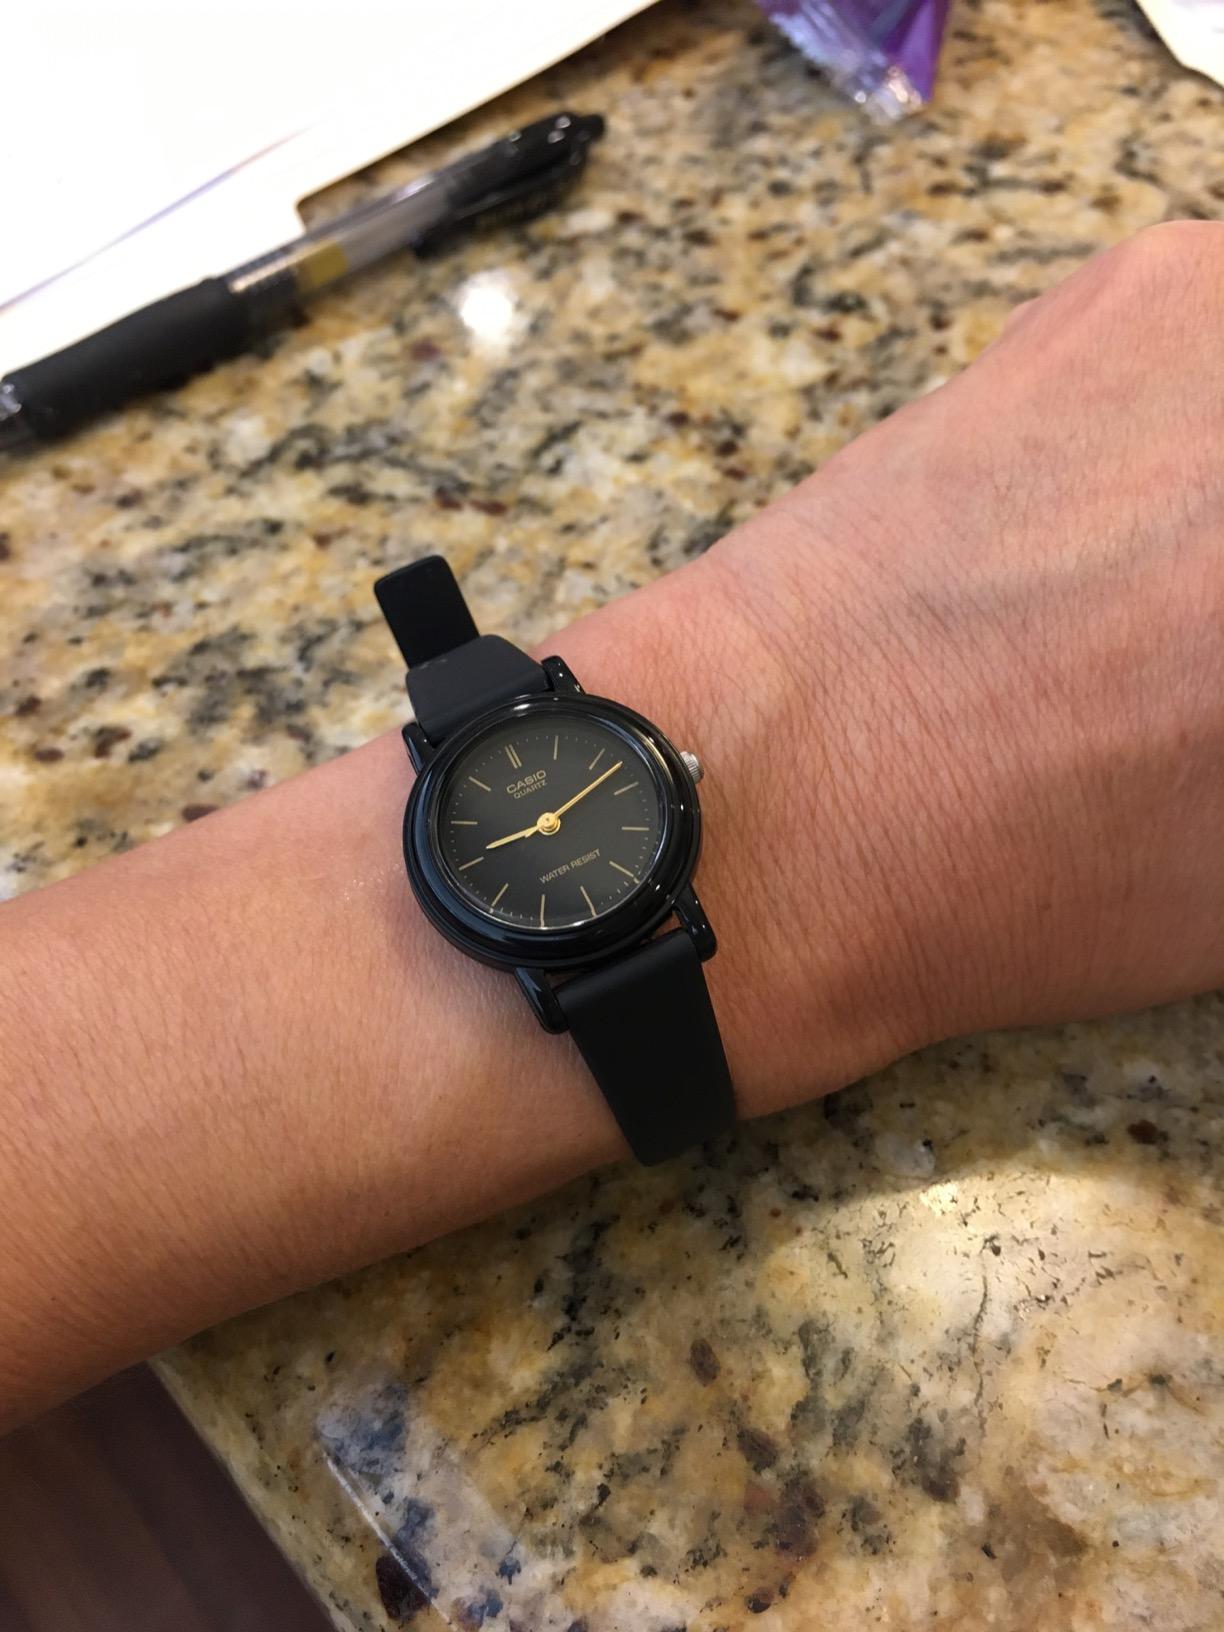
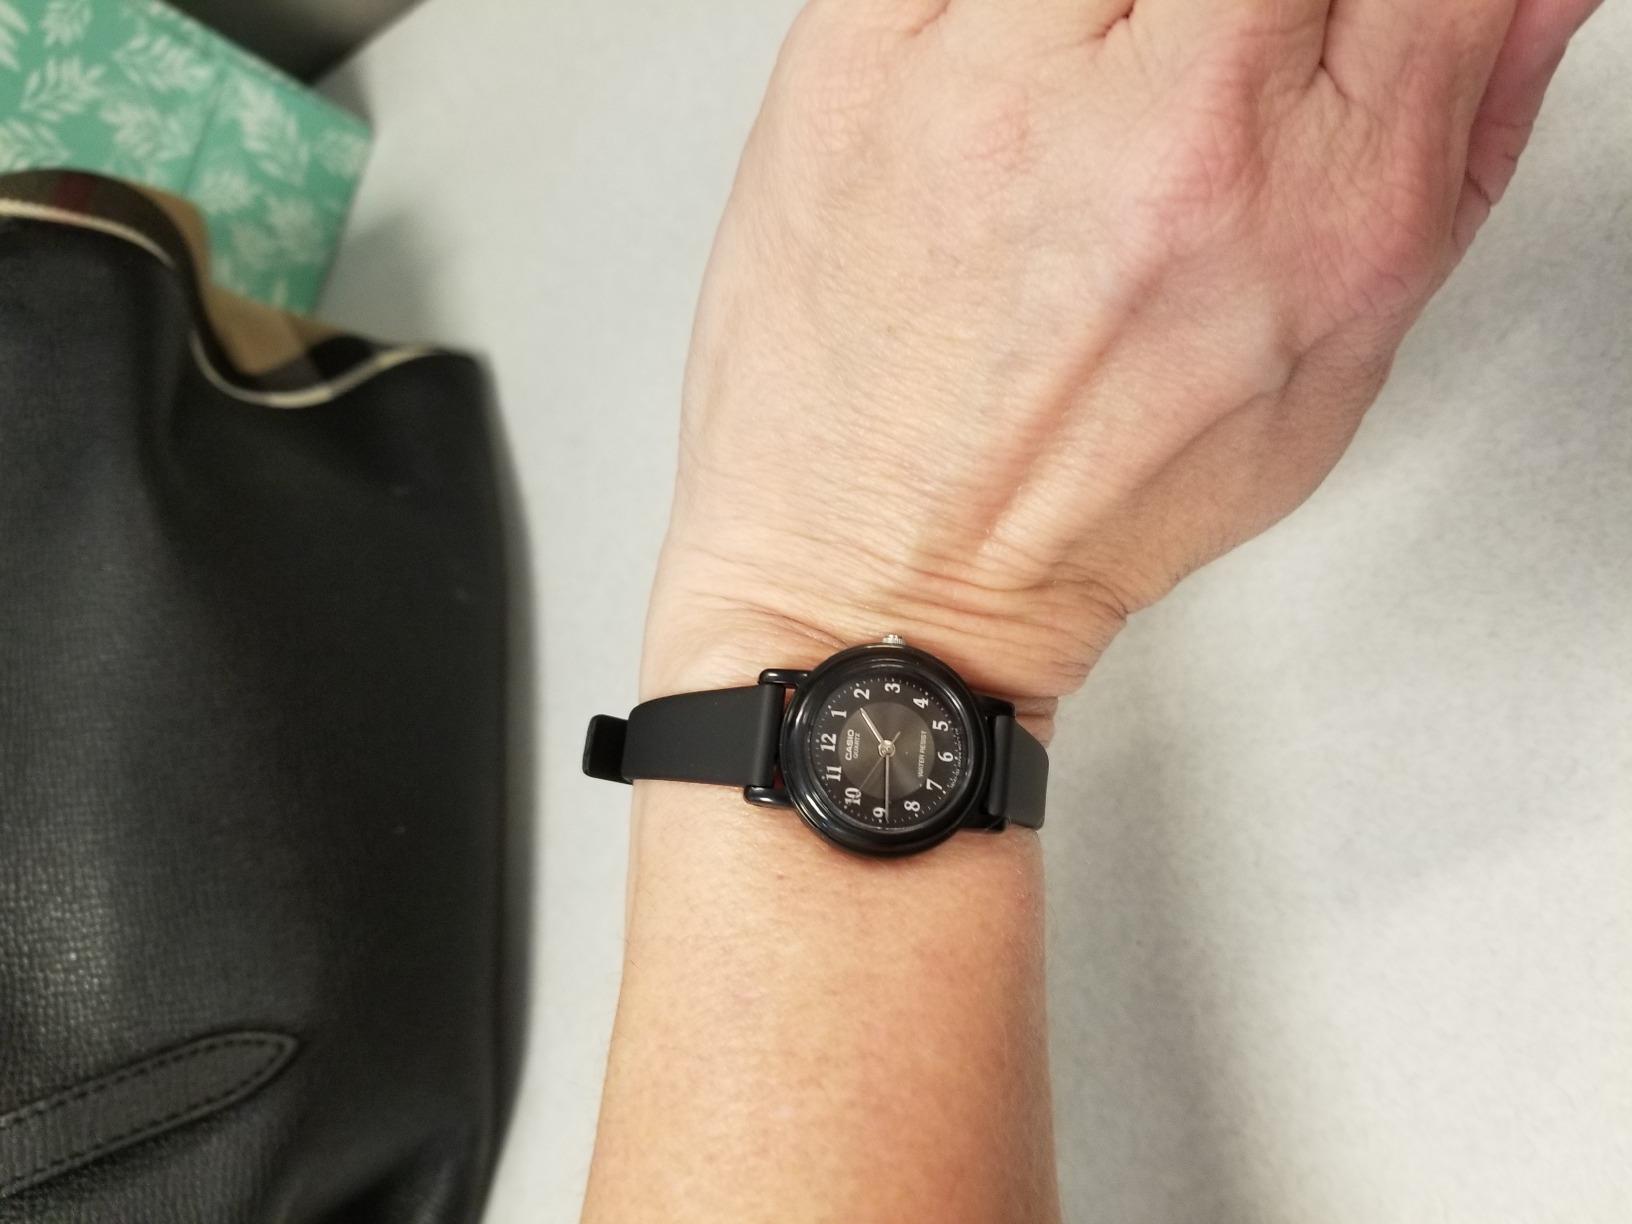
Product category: accessories_watch
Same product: no